Jeff Mullins (basketball)

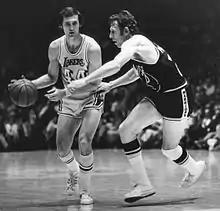
Mullins (right) guarding Jerry West in 1971

Jeffrey Vincent Mullins (born March 18, 1942) is an American retired basketball player and coach. He played college basketball with the Duke Blue Devils and in the National Basketball Association (NBA) with the St. Louis Hawks and Golden State Warriors. Mullins served as the head basketball coach at the University of North Carolina at Charlotte from 1985 to 1996.